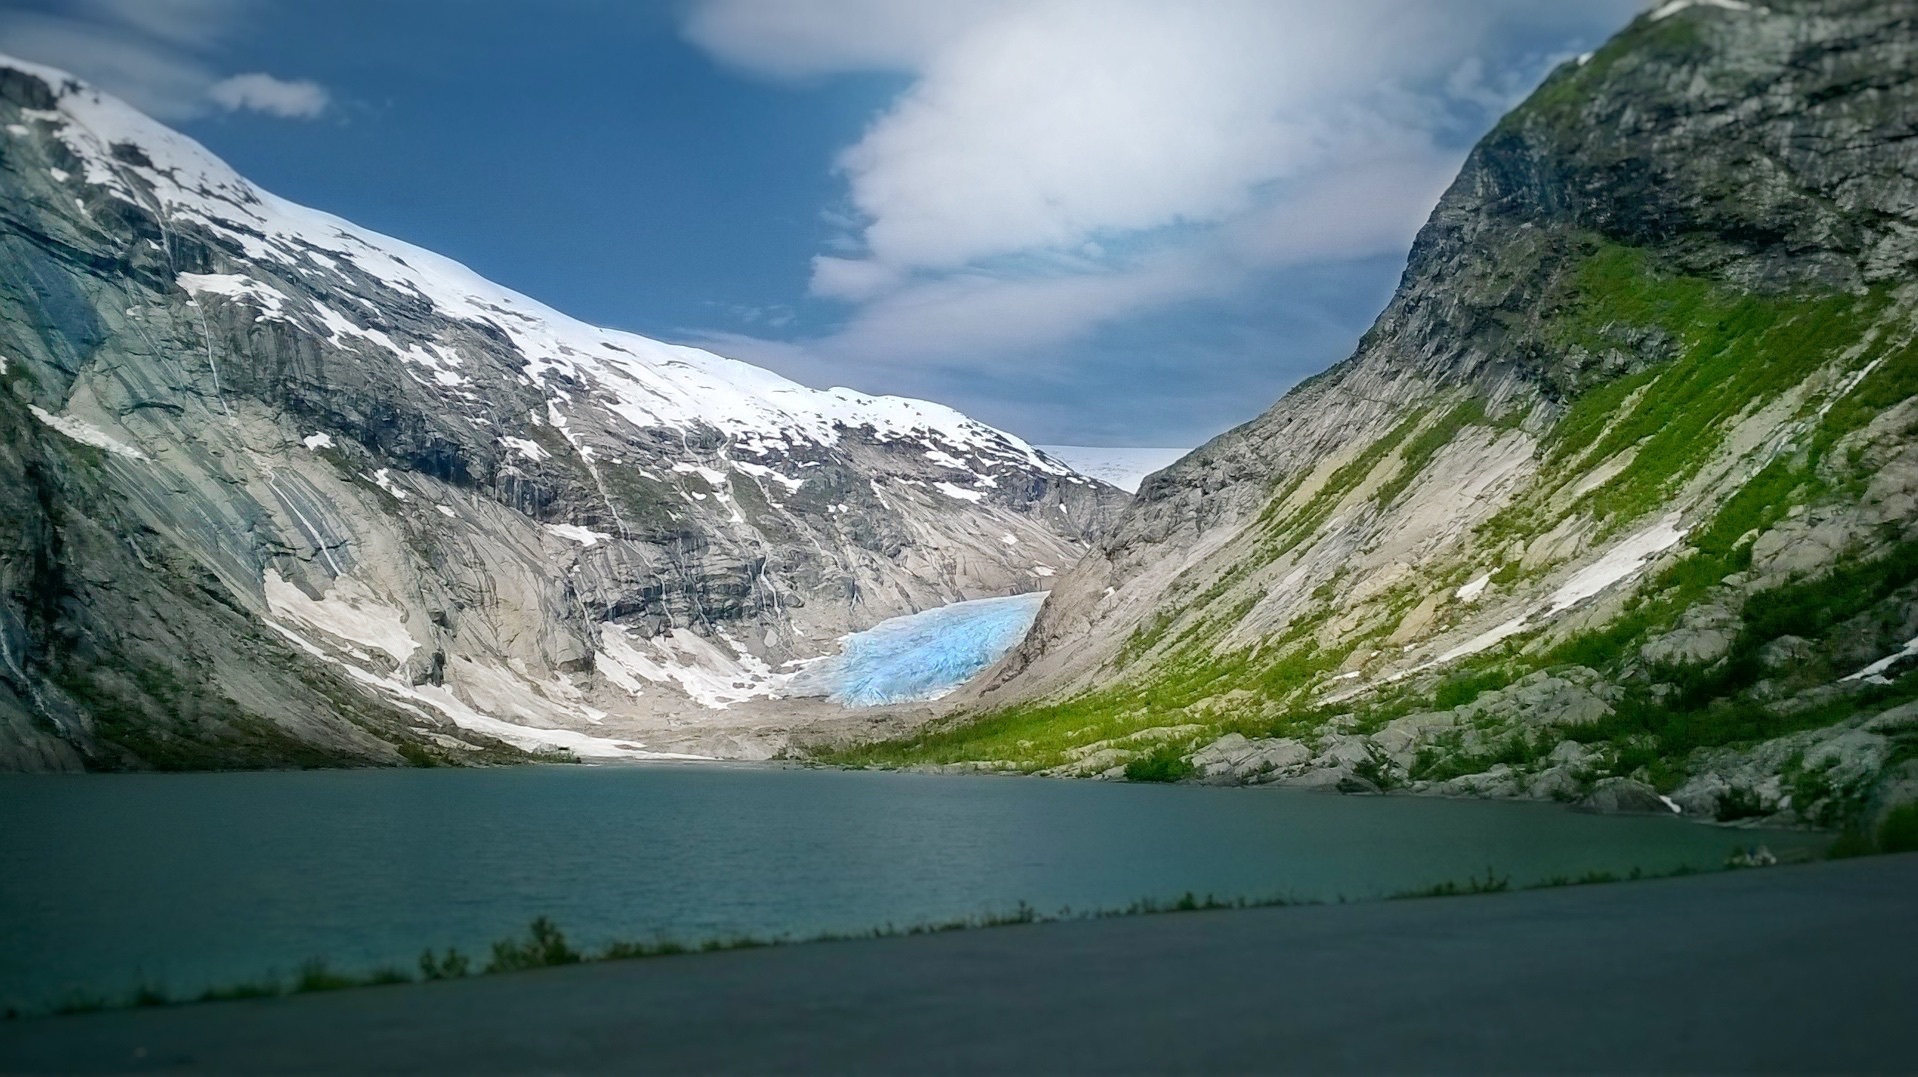
landscape, nature, mountain, cold, lake, view, valley, mountain range, ice, glacier, alpine, frozen, blue, fjord, arctic, highland, majestic, ecology, mountains, alps, plateau, geological, fell, cirque, terminus, melting, loch, moraine, landform, mountain pass, snow covered, glacier tongue, geographical feature, mountainous landforms, glacial landform